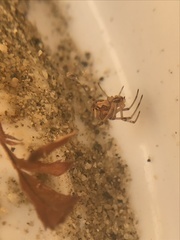
Species: Lactrodectus_hesperus